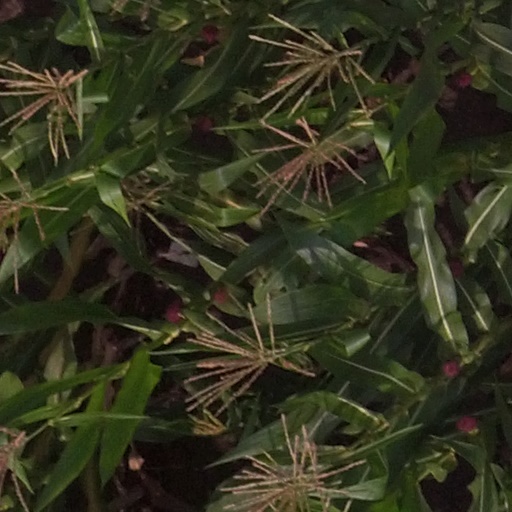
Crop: maize; corn